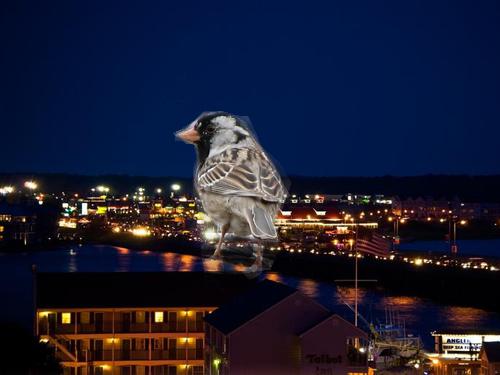
Bird species: Harris_Sparrow
Bird type: landbird
Background: water